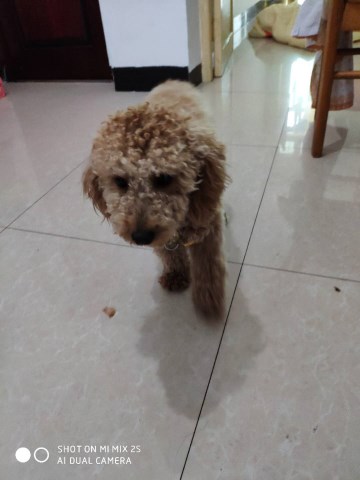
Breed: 7449-n000128-teddy